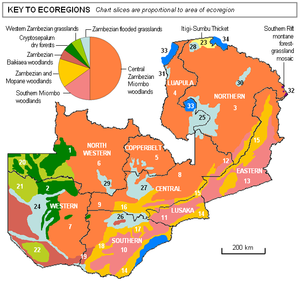
La plaine inondable Barotse, aussi appelé plaine de Bulozi, Lyondo ou plaine inondable du Zambèze, est l'une des plus grandes plaines inondables d'Afrique ; c'est une zone humide située dans la province de l'Ouest en Zambie.